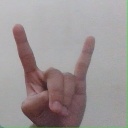
अक्षर: श